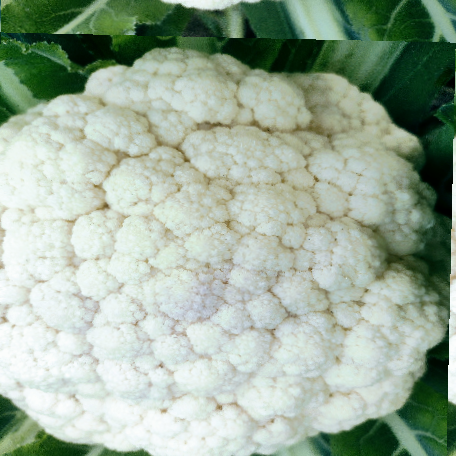
Label: Disease Free